Hans Island

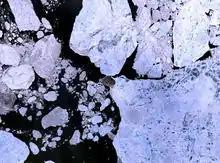
Hans Island, NASA Landsat 7 image

Though CBC and others had done some reporting in the 1980s, the dispute came to popular attention through Canadian press stories during late March 2004. Within days, it spread to other newspapers worldwide.